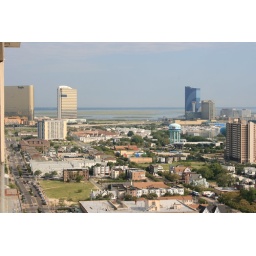
This view is from the 27 floor of the Wyndham Skyline Tower in AC. The Harris casino is seen in the background